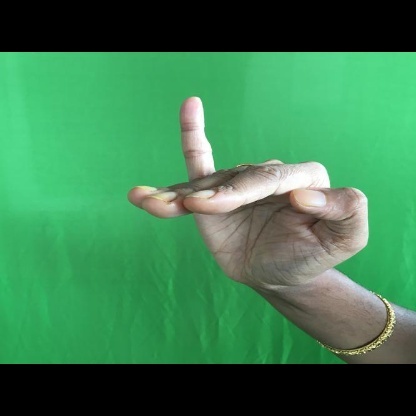
Mudra: Hamsapaksha